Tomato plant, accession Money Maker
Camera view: tilt-top (135 deg); turntable rotation: 210 degrees
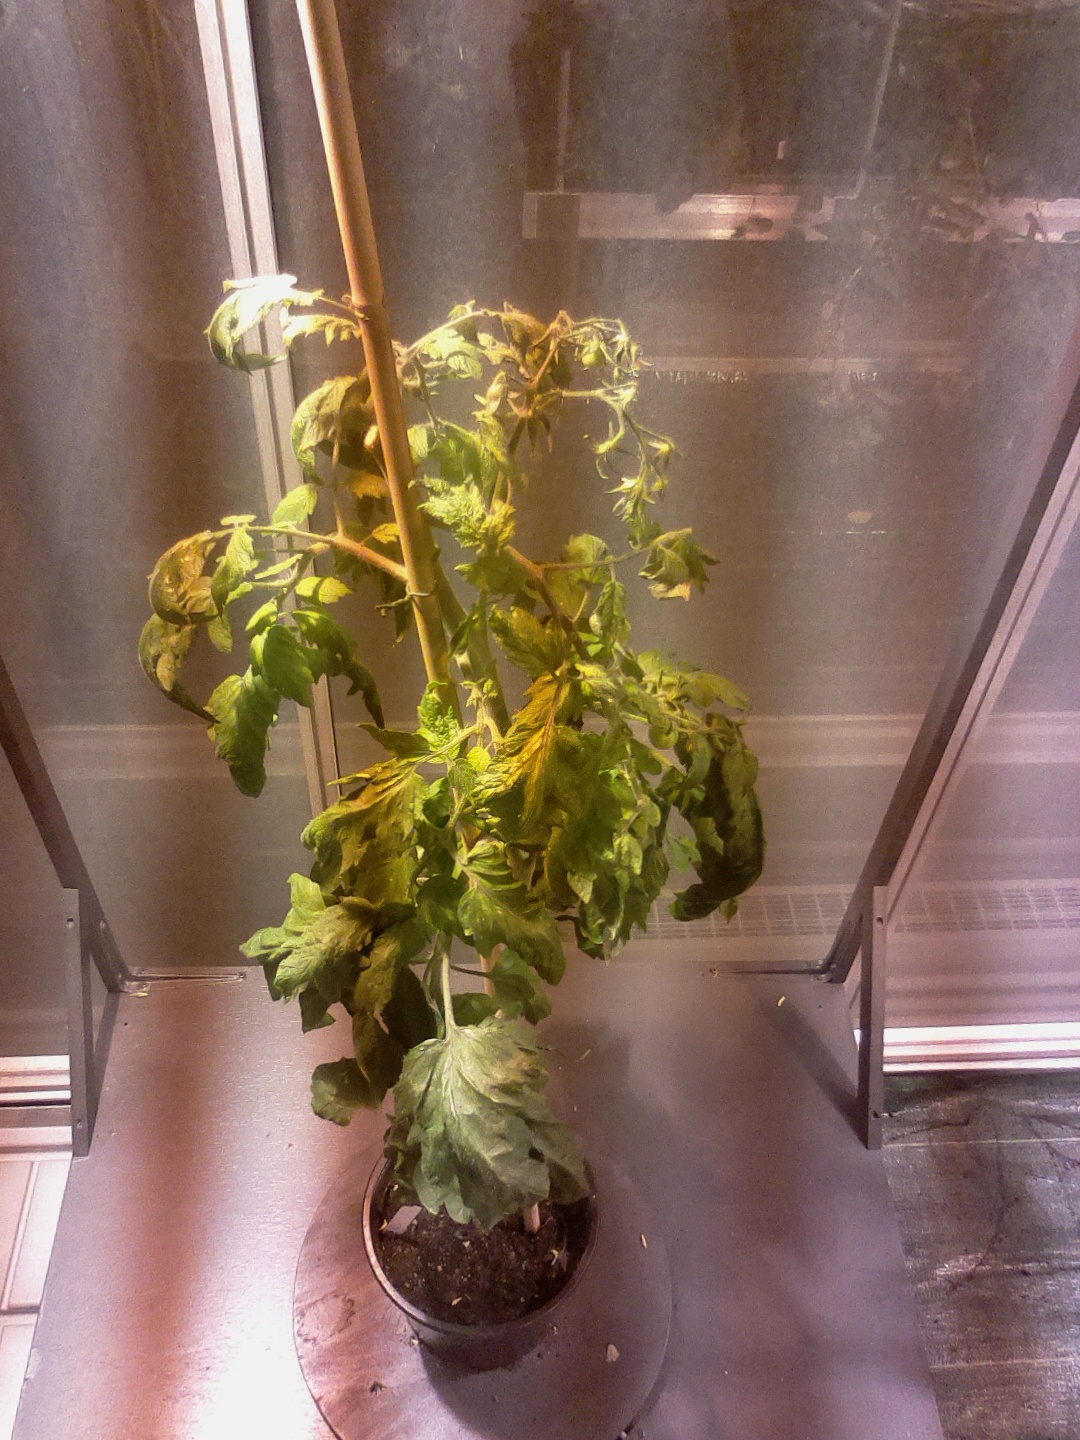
BBCH growth stage 70: Fruits at the main stem or branches visibles